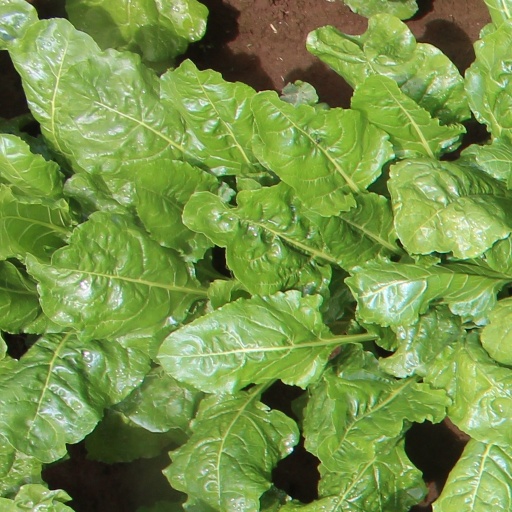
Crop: sugar beet